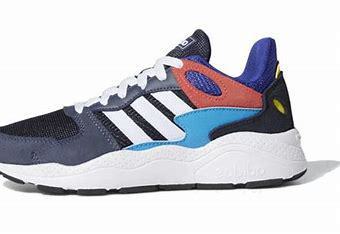
Brand: adidas
Model: neo Adidas NEO Crazychaos